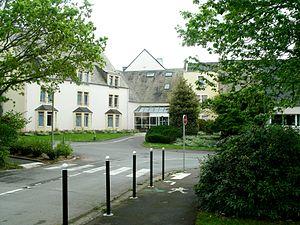
Entrée de l'EHPAD du Marégo
Languidic est une commune française située dans le département du Morbihan en région Bretagne.